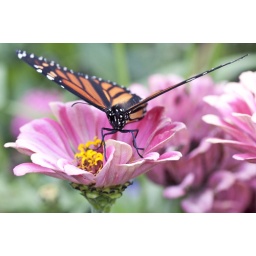
A Monarch butterfly on a flower in Dumbarton Oaks garden, Georgetown